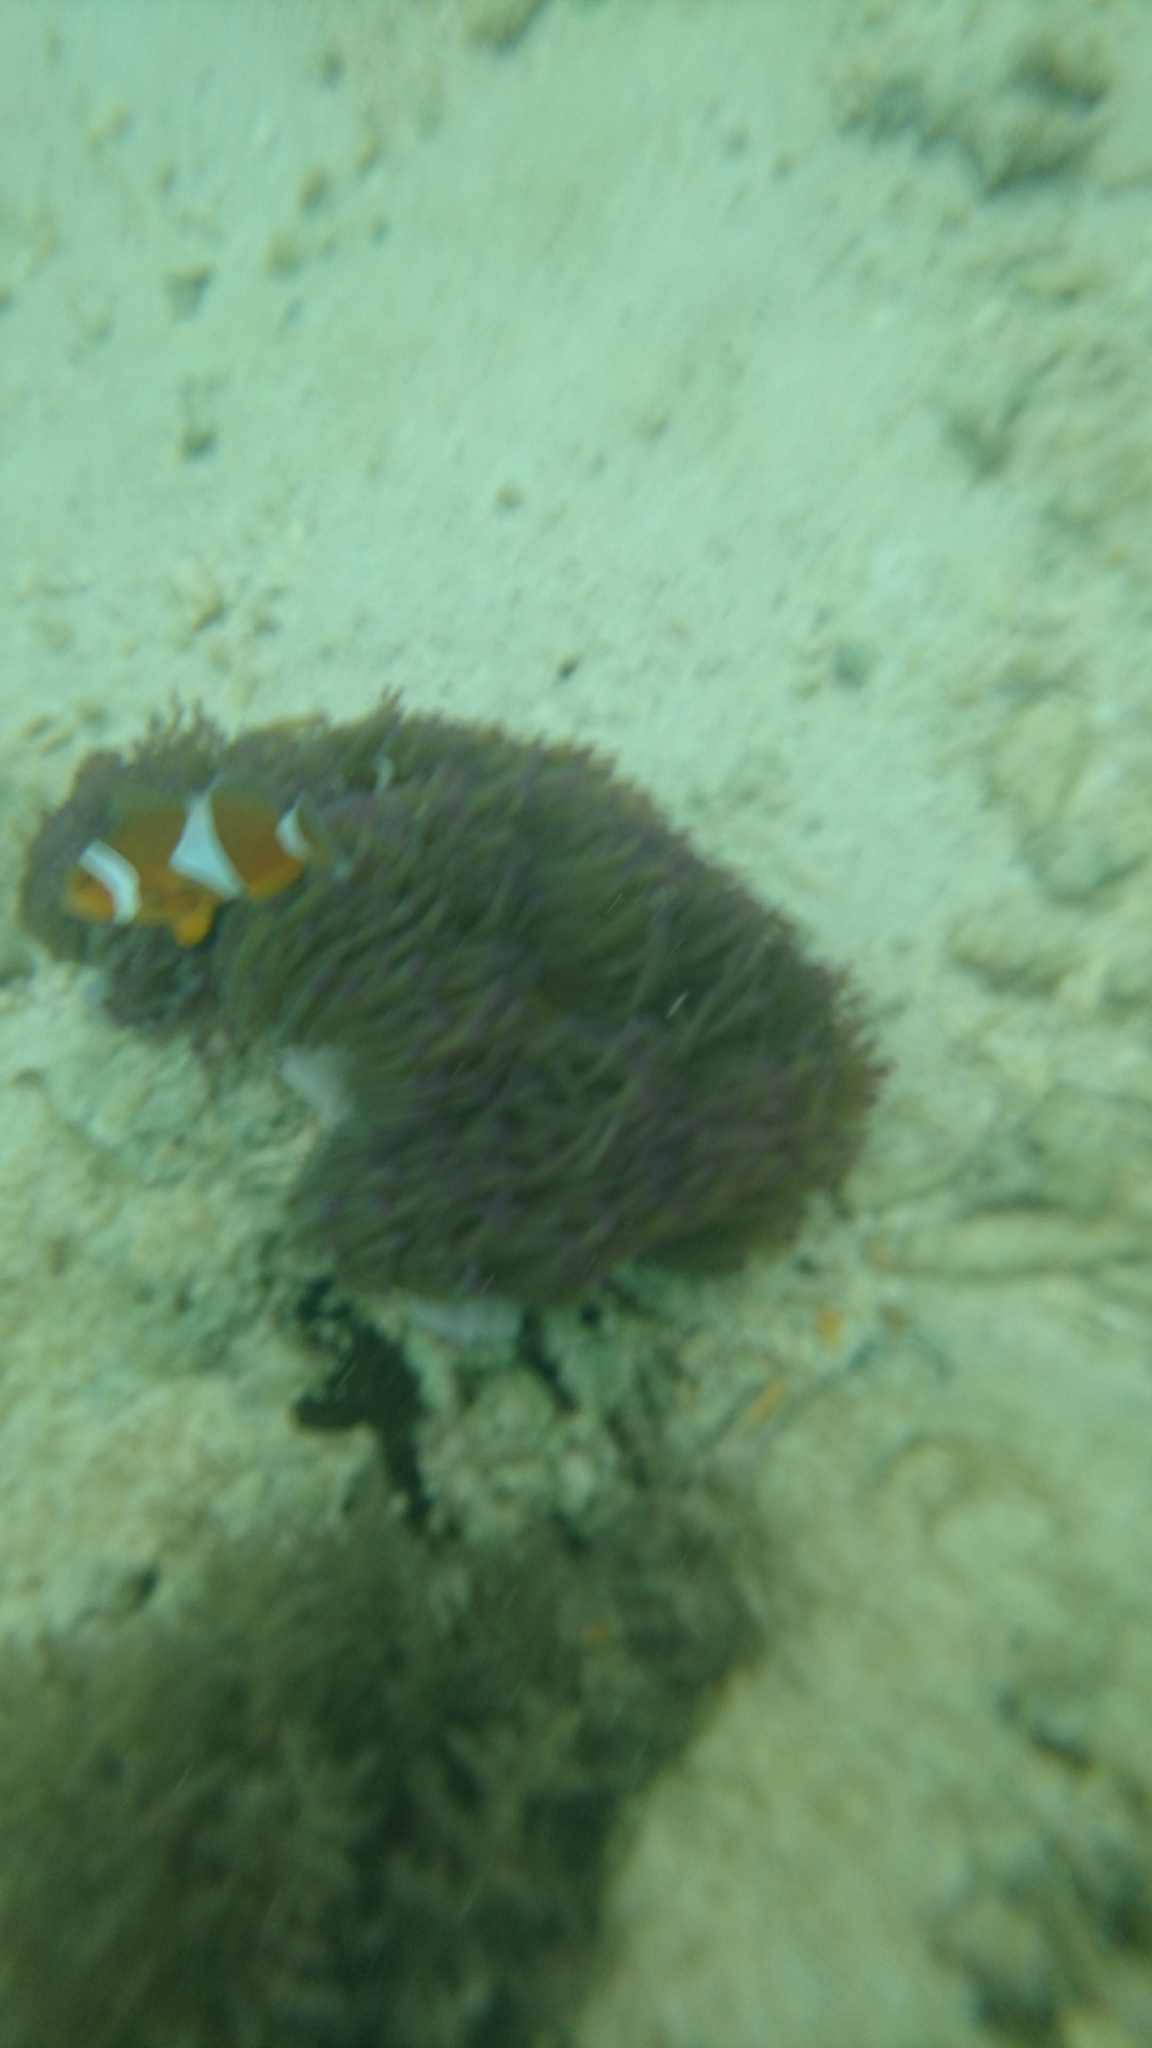
Amphiprion ocellaris (Ocellaris Anemonefish)